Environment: real
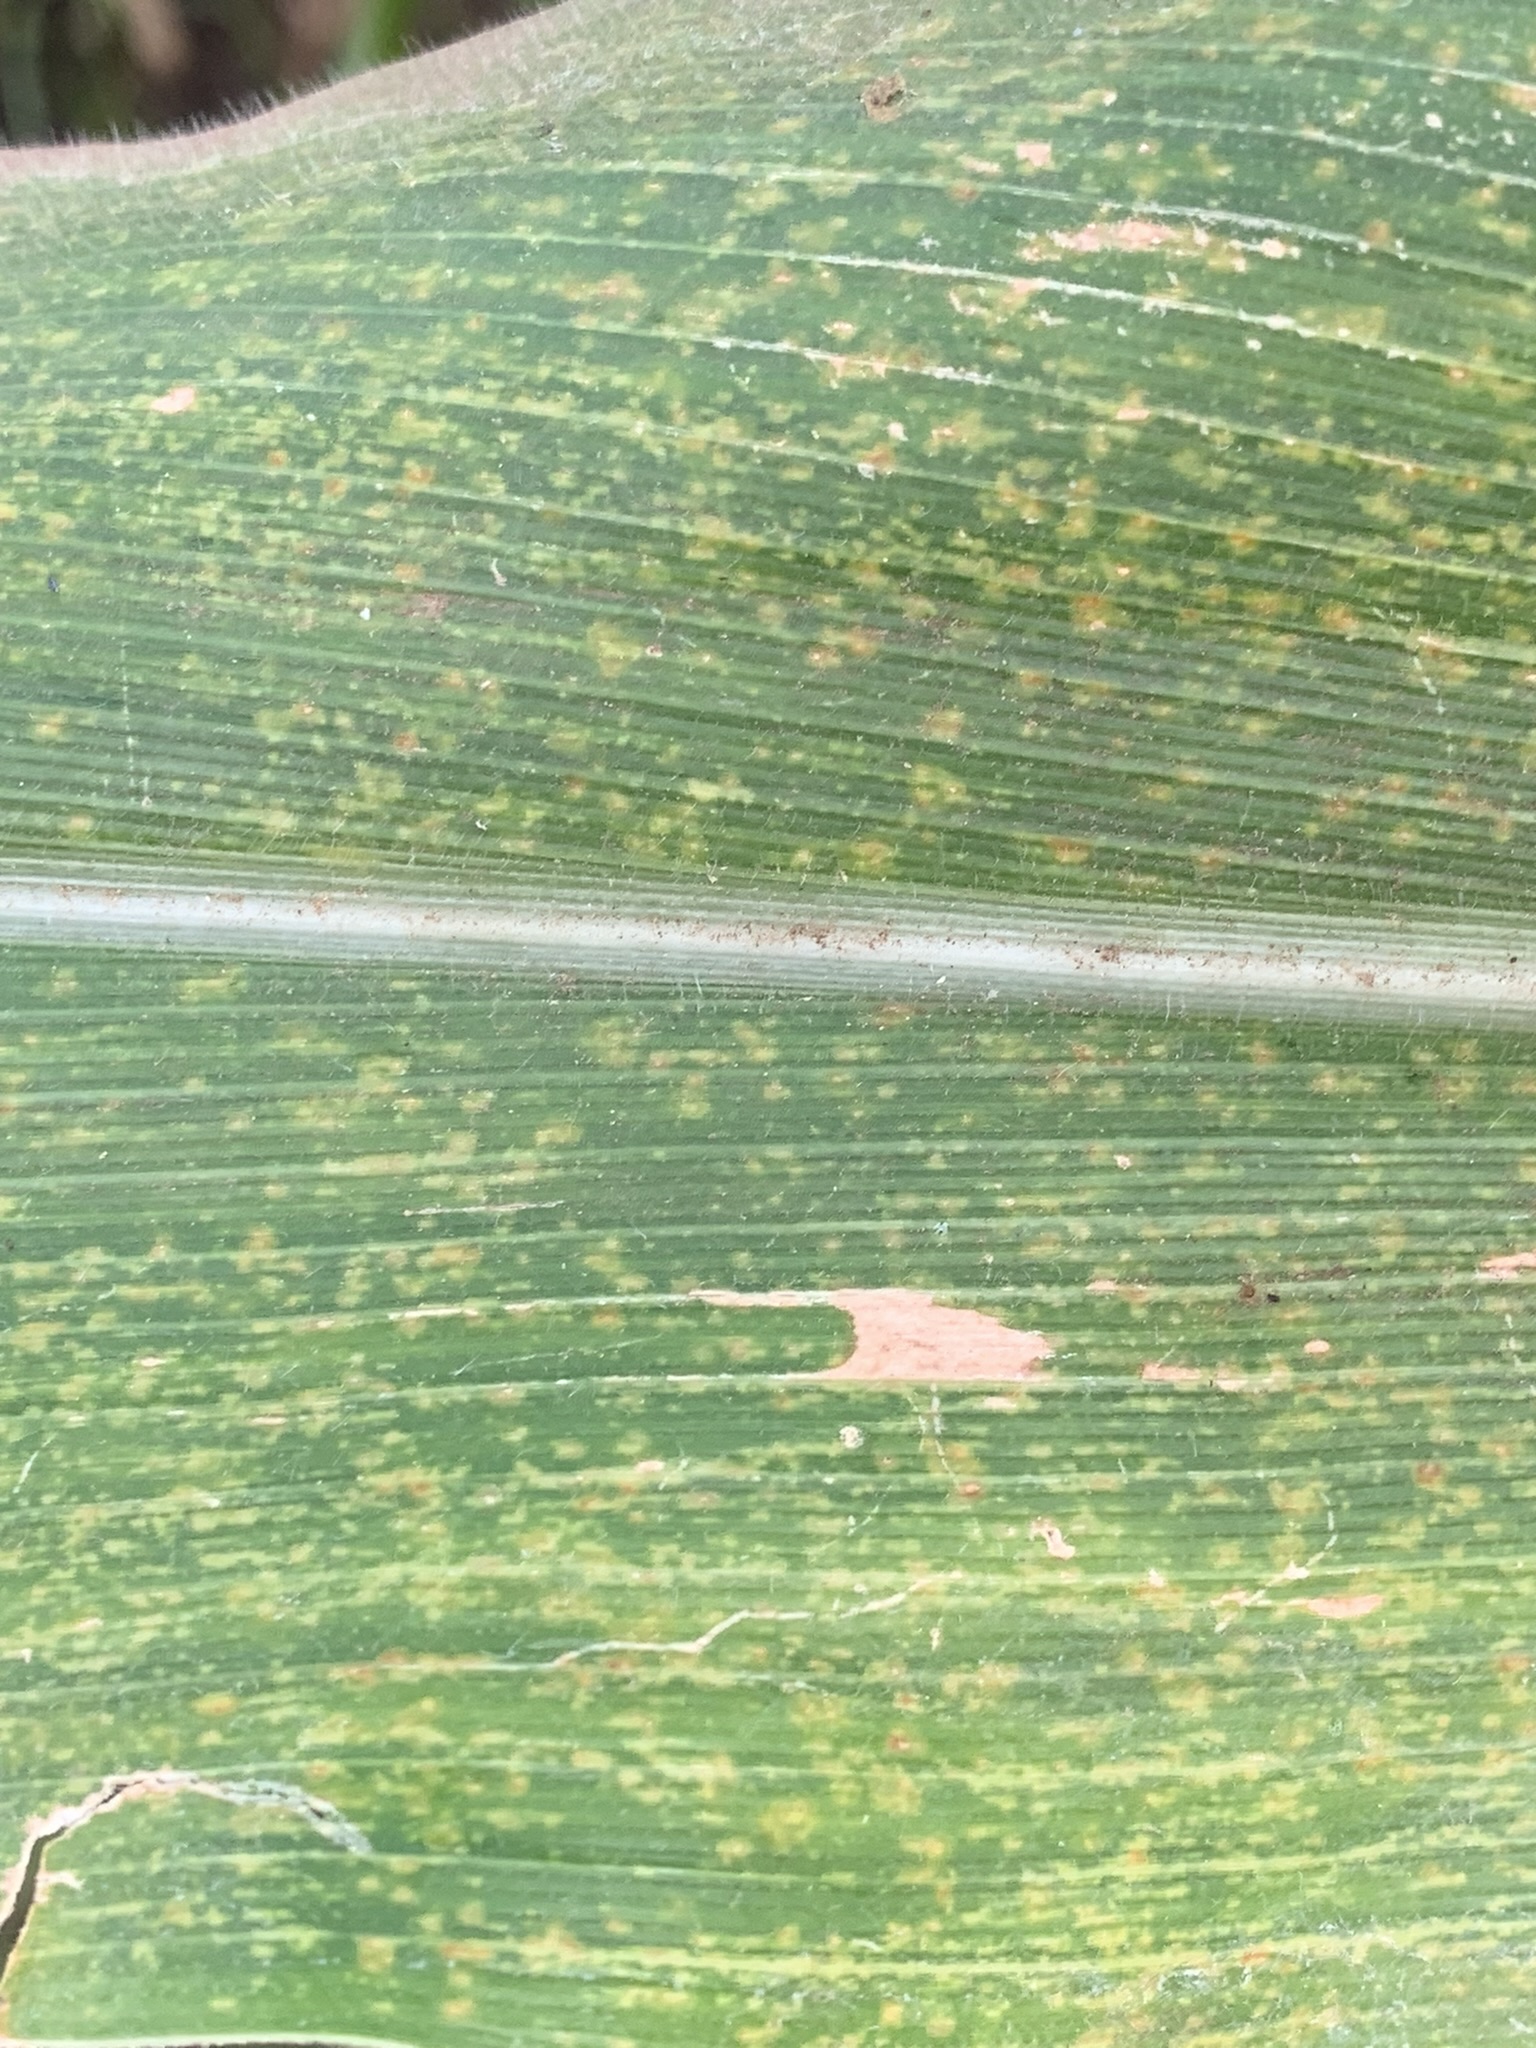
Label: lethal_necrosis